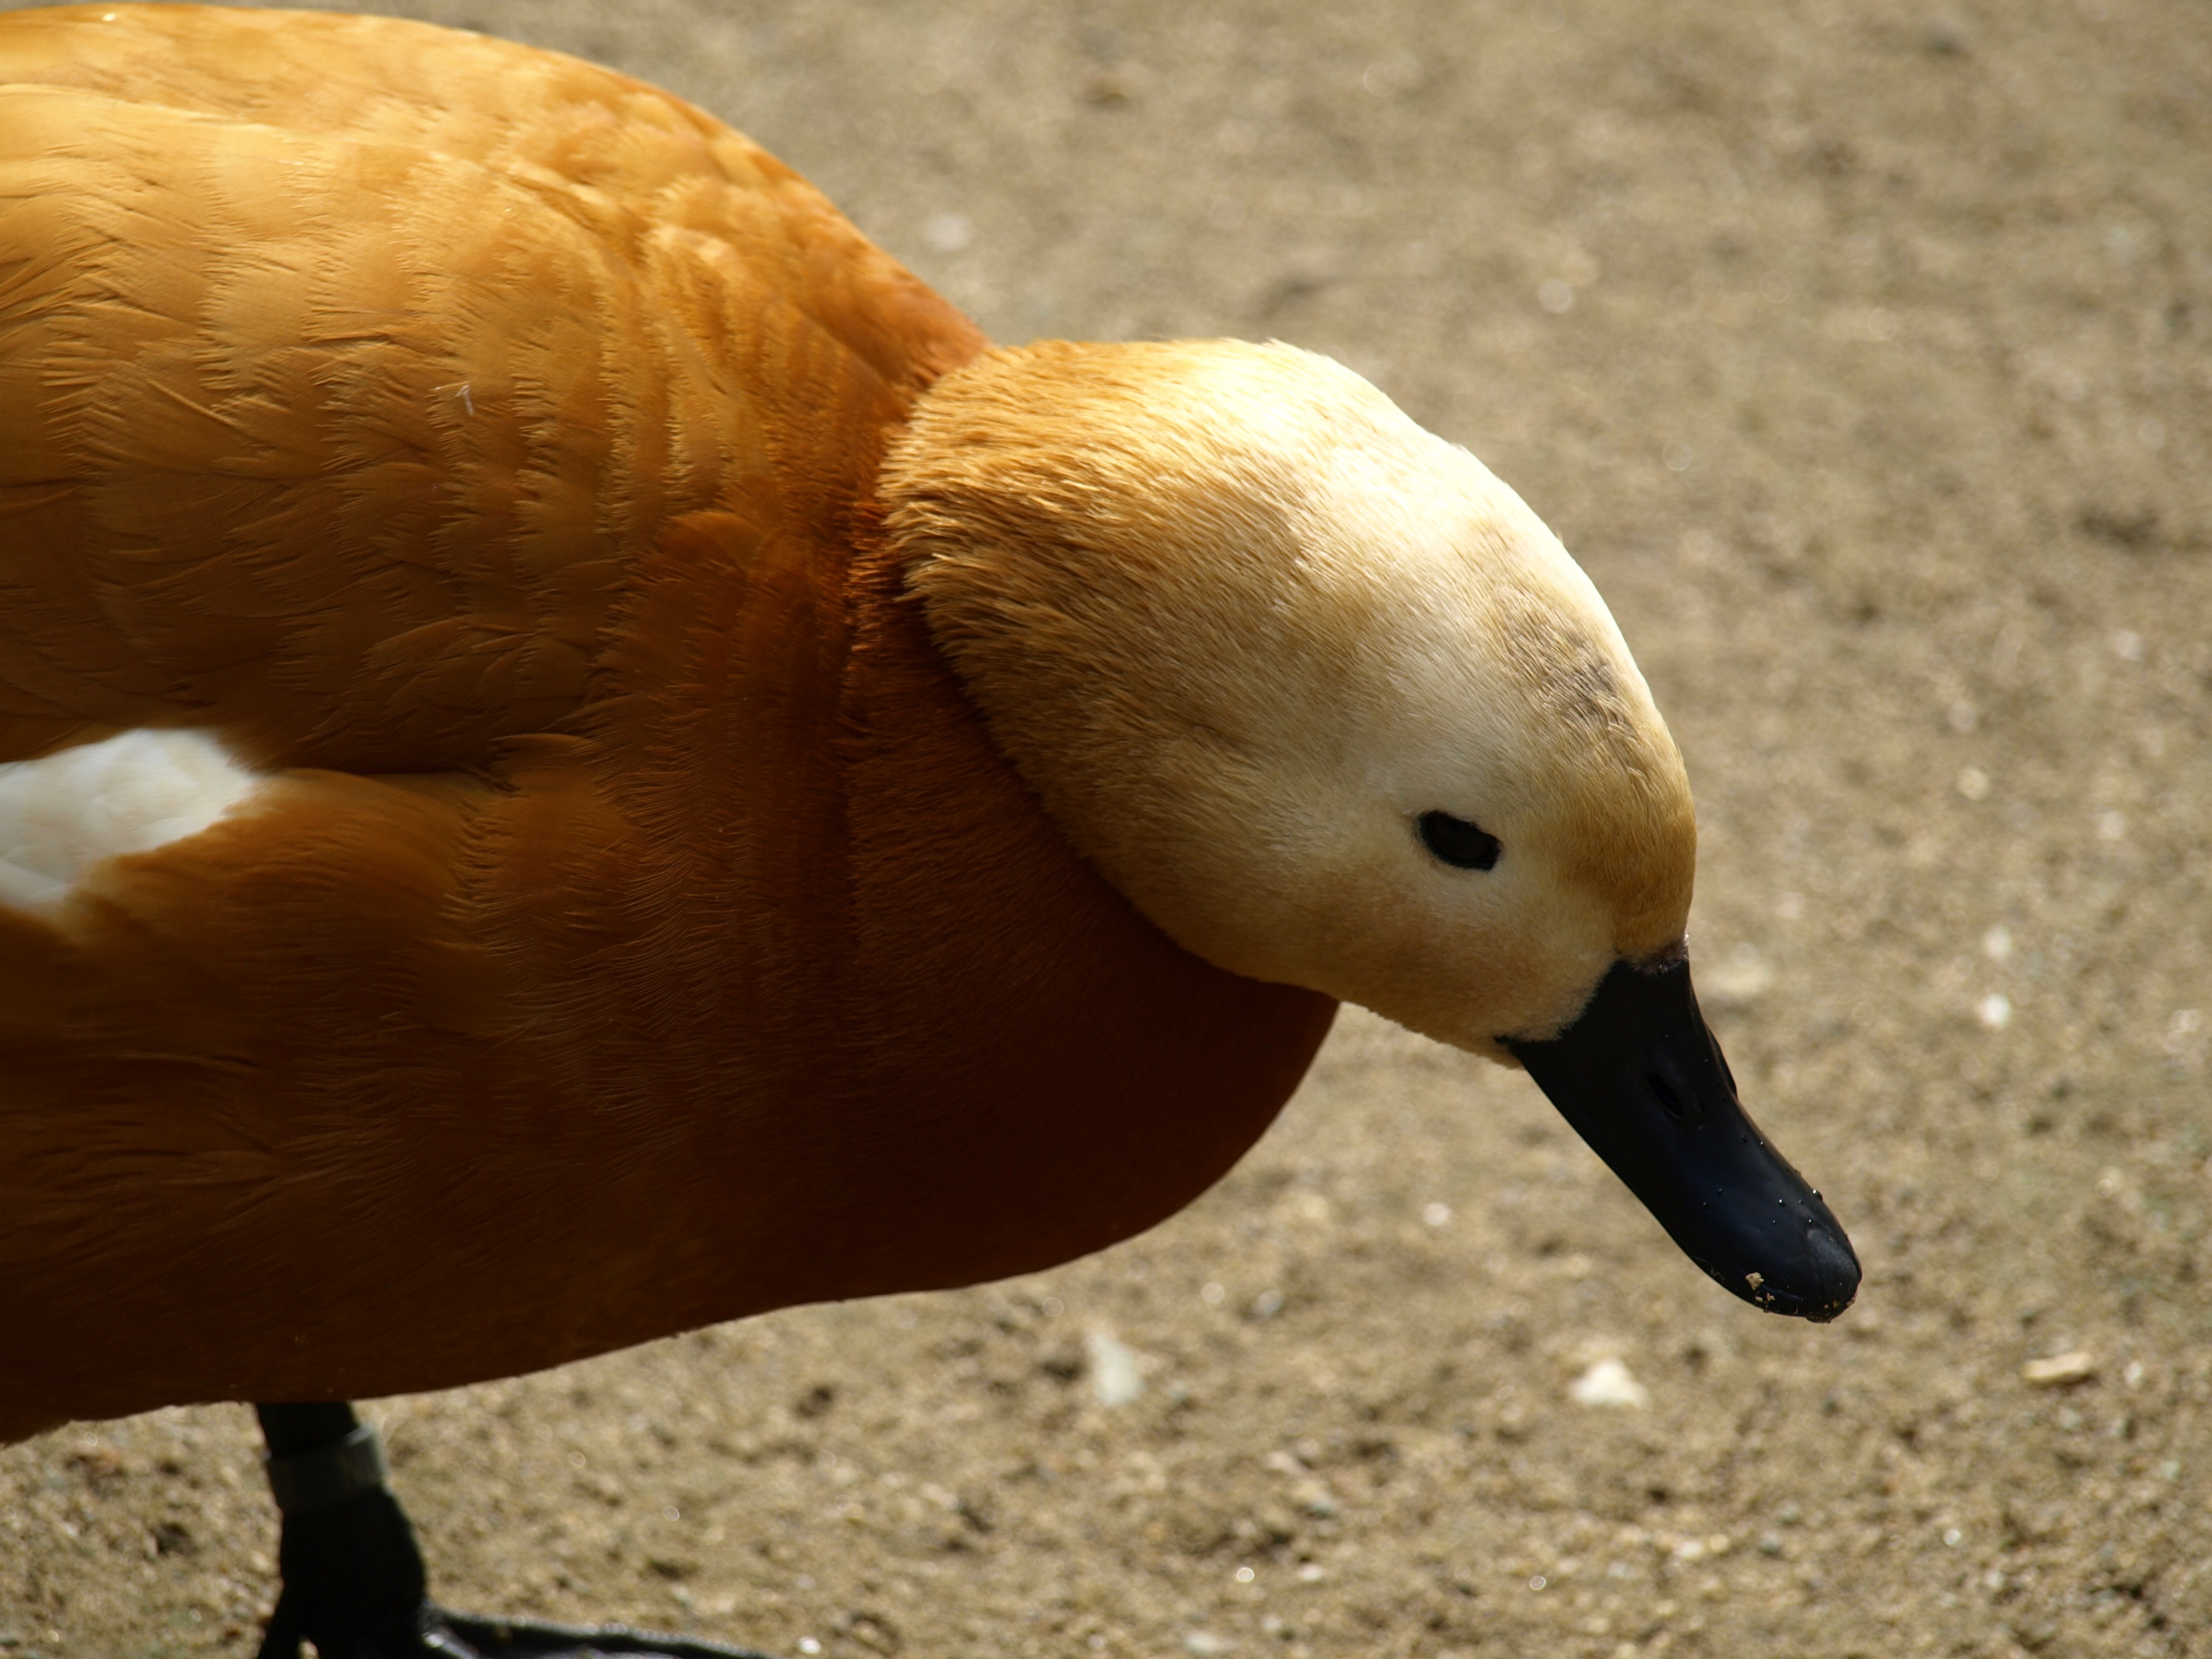
bird, wildlife, beak, fauna, close up, duck, head, goose, vertebrate, waterfowl, water bird, ducks geese and swans, rust goose